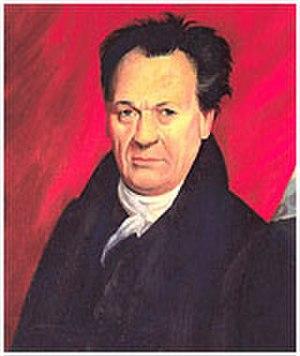
Amos Eaton est un géologue et un botaniste américain, né le 17 mai 1776 dans la paroisse de New Concord dans le district de Columbia, dans l'État de New York et mort le 10 mai 1842 à Troy, dans l'État de New York.